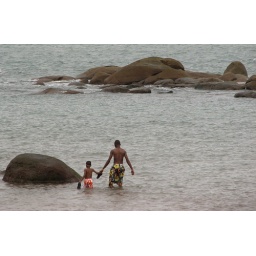
This beach is in front of Mohamed's new house on Kassa. It was great to be able to go swimming!